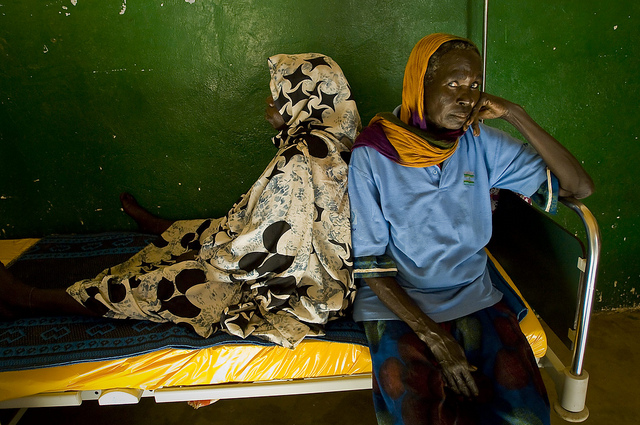
user: Given an image and a question. Answer the question in a short answer. Question: What is on the persons head? Short Answer:
assistant: scarf